Hourglass

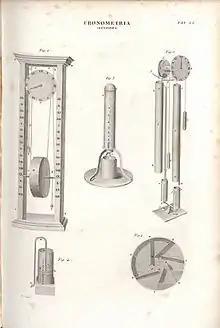
19th century hourglass

Little written evidence exists to explain why its external form is the shape that it is. The glass bulbs used, however, have changed in style and design over time. While the main designs have always been ampoule in shape, the bulbs were not always connected. The first hourglasses were two separate bulbs with a cord wrapped at their union that was then coated in wax to hold the piece together and let sand flow in between. It was not until 1760 that both bulbs were blown together to keep moisture out of the bulbs and regulate the pressure within the bulb that varied the flow.